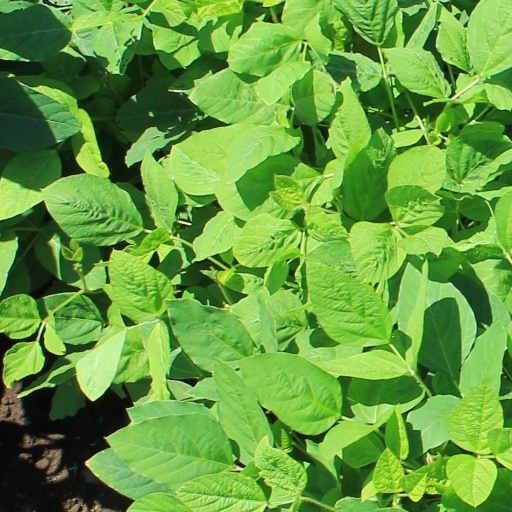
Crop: soybean